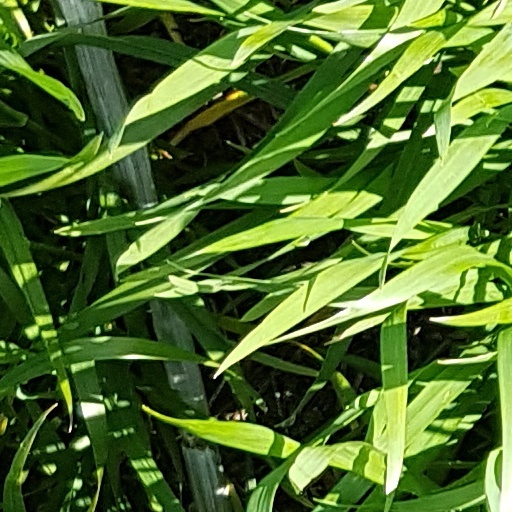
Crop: wheat